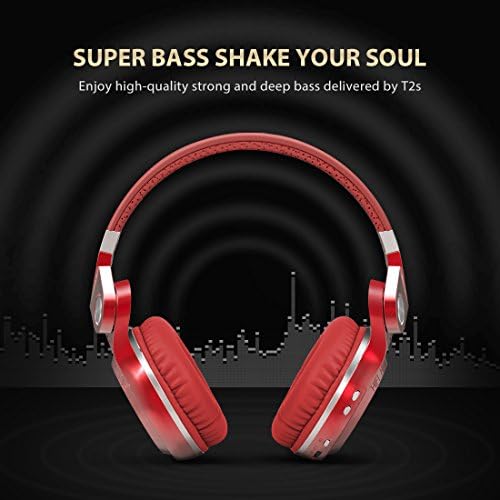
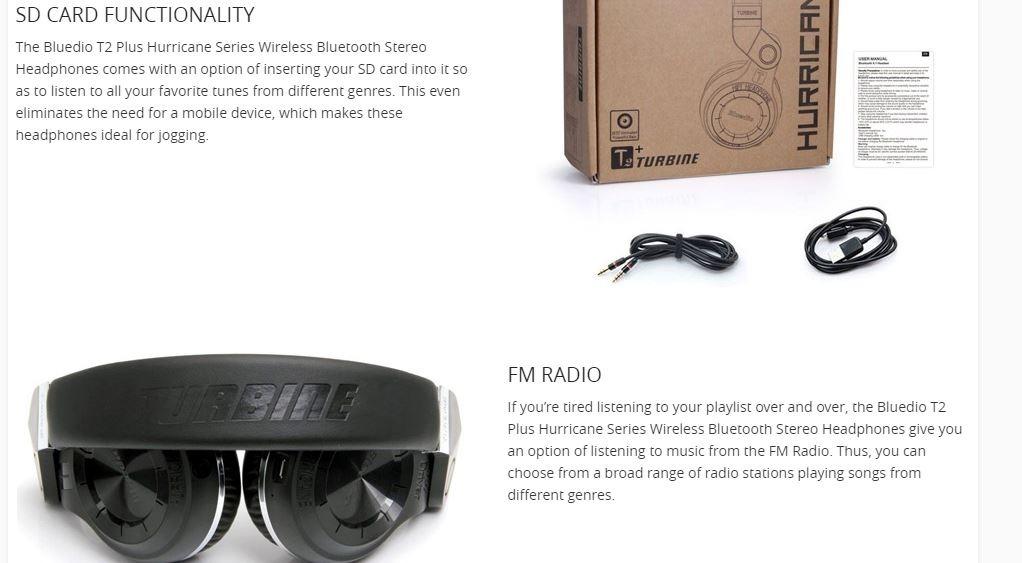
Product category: headphones
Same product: no